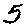
Label: 5